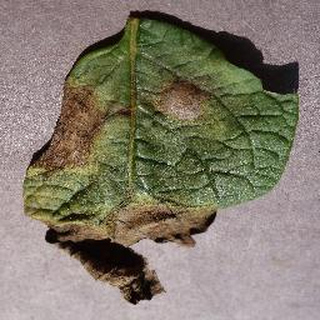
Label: potato_late_blight